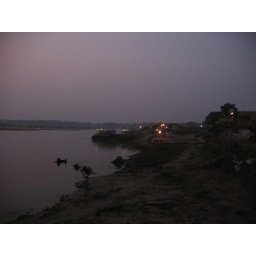
Drinking beers by the candle lit river resteraunts.